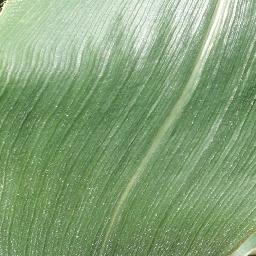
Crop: corn
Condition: (maize)_healthy